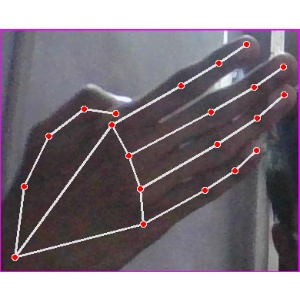
अक्षर: घ